Learjet 45

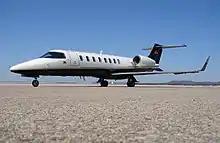
On ground

The Model 45 was developed in the 1990s as a competitor in the "super-light" business jet category, a rival to the popular Cessna Citation Excel / XLS – but sacrificing the Cessna's stand-up room for the Learjet family's traditional high-speed performance.